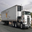
Label: truck